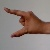
The image shows a hand gesture representing the letter 'Z' in Indian Sign Language.